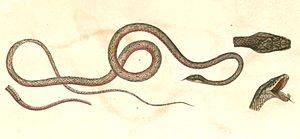
Dryophiops rubescens est une espèce de serpents de la famille des Colubridae.
Dryophiops est un genre de serpents de la famille des Colubridae.